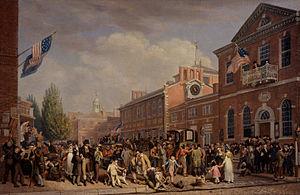
John Lewis Krimmel, parfois appelé le Hogarth américain, était un peintre américain spécialisé dans la peinture de genre. Né en Allemagne, il émigra à Philadelphie en 1809 puis entra dans la Pennsylvania Academy of Fine Arts.